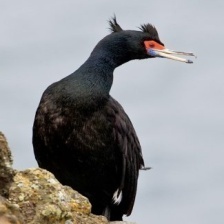
Species: RED FACED CORMORANT
Scientific name: PHALACROCORAX URILE